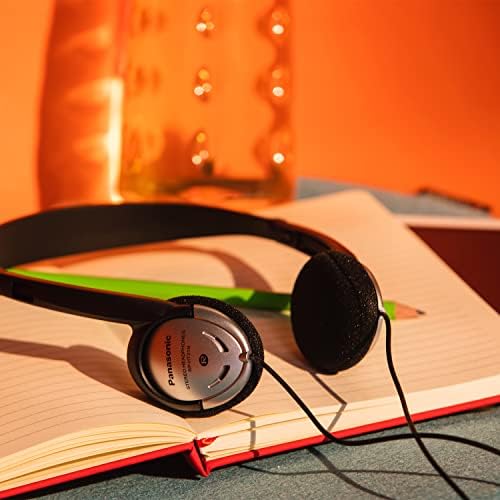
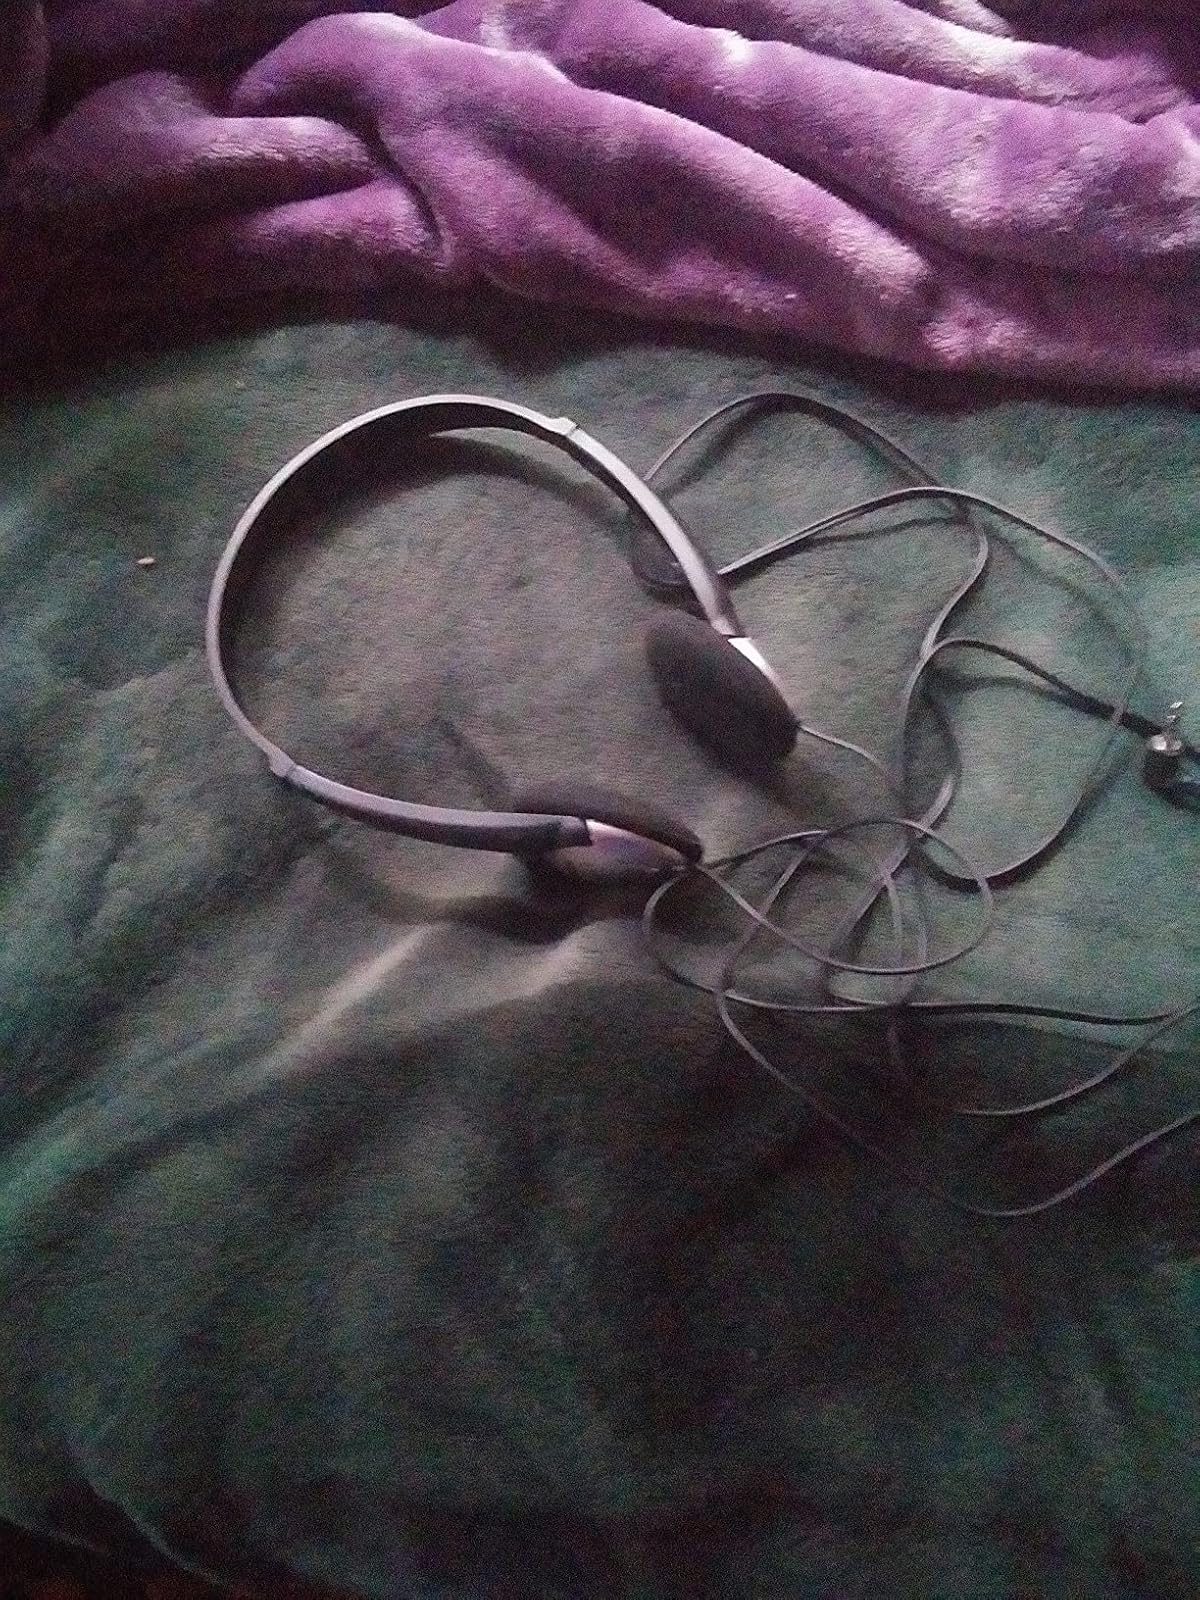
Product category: headphones
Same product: yes